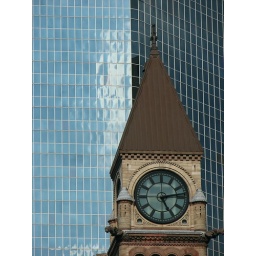
The clock tower of Toronto's old City Hall, now a court house, against a modern skyscraper.